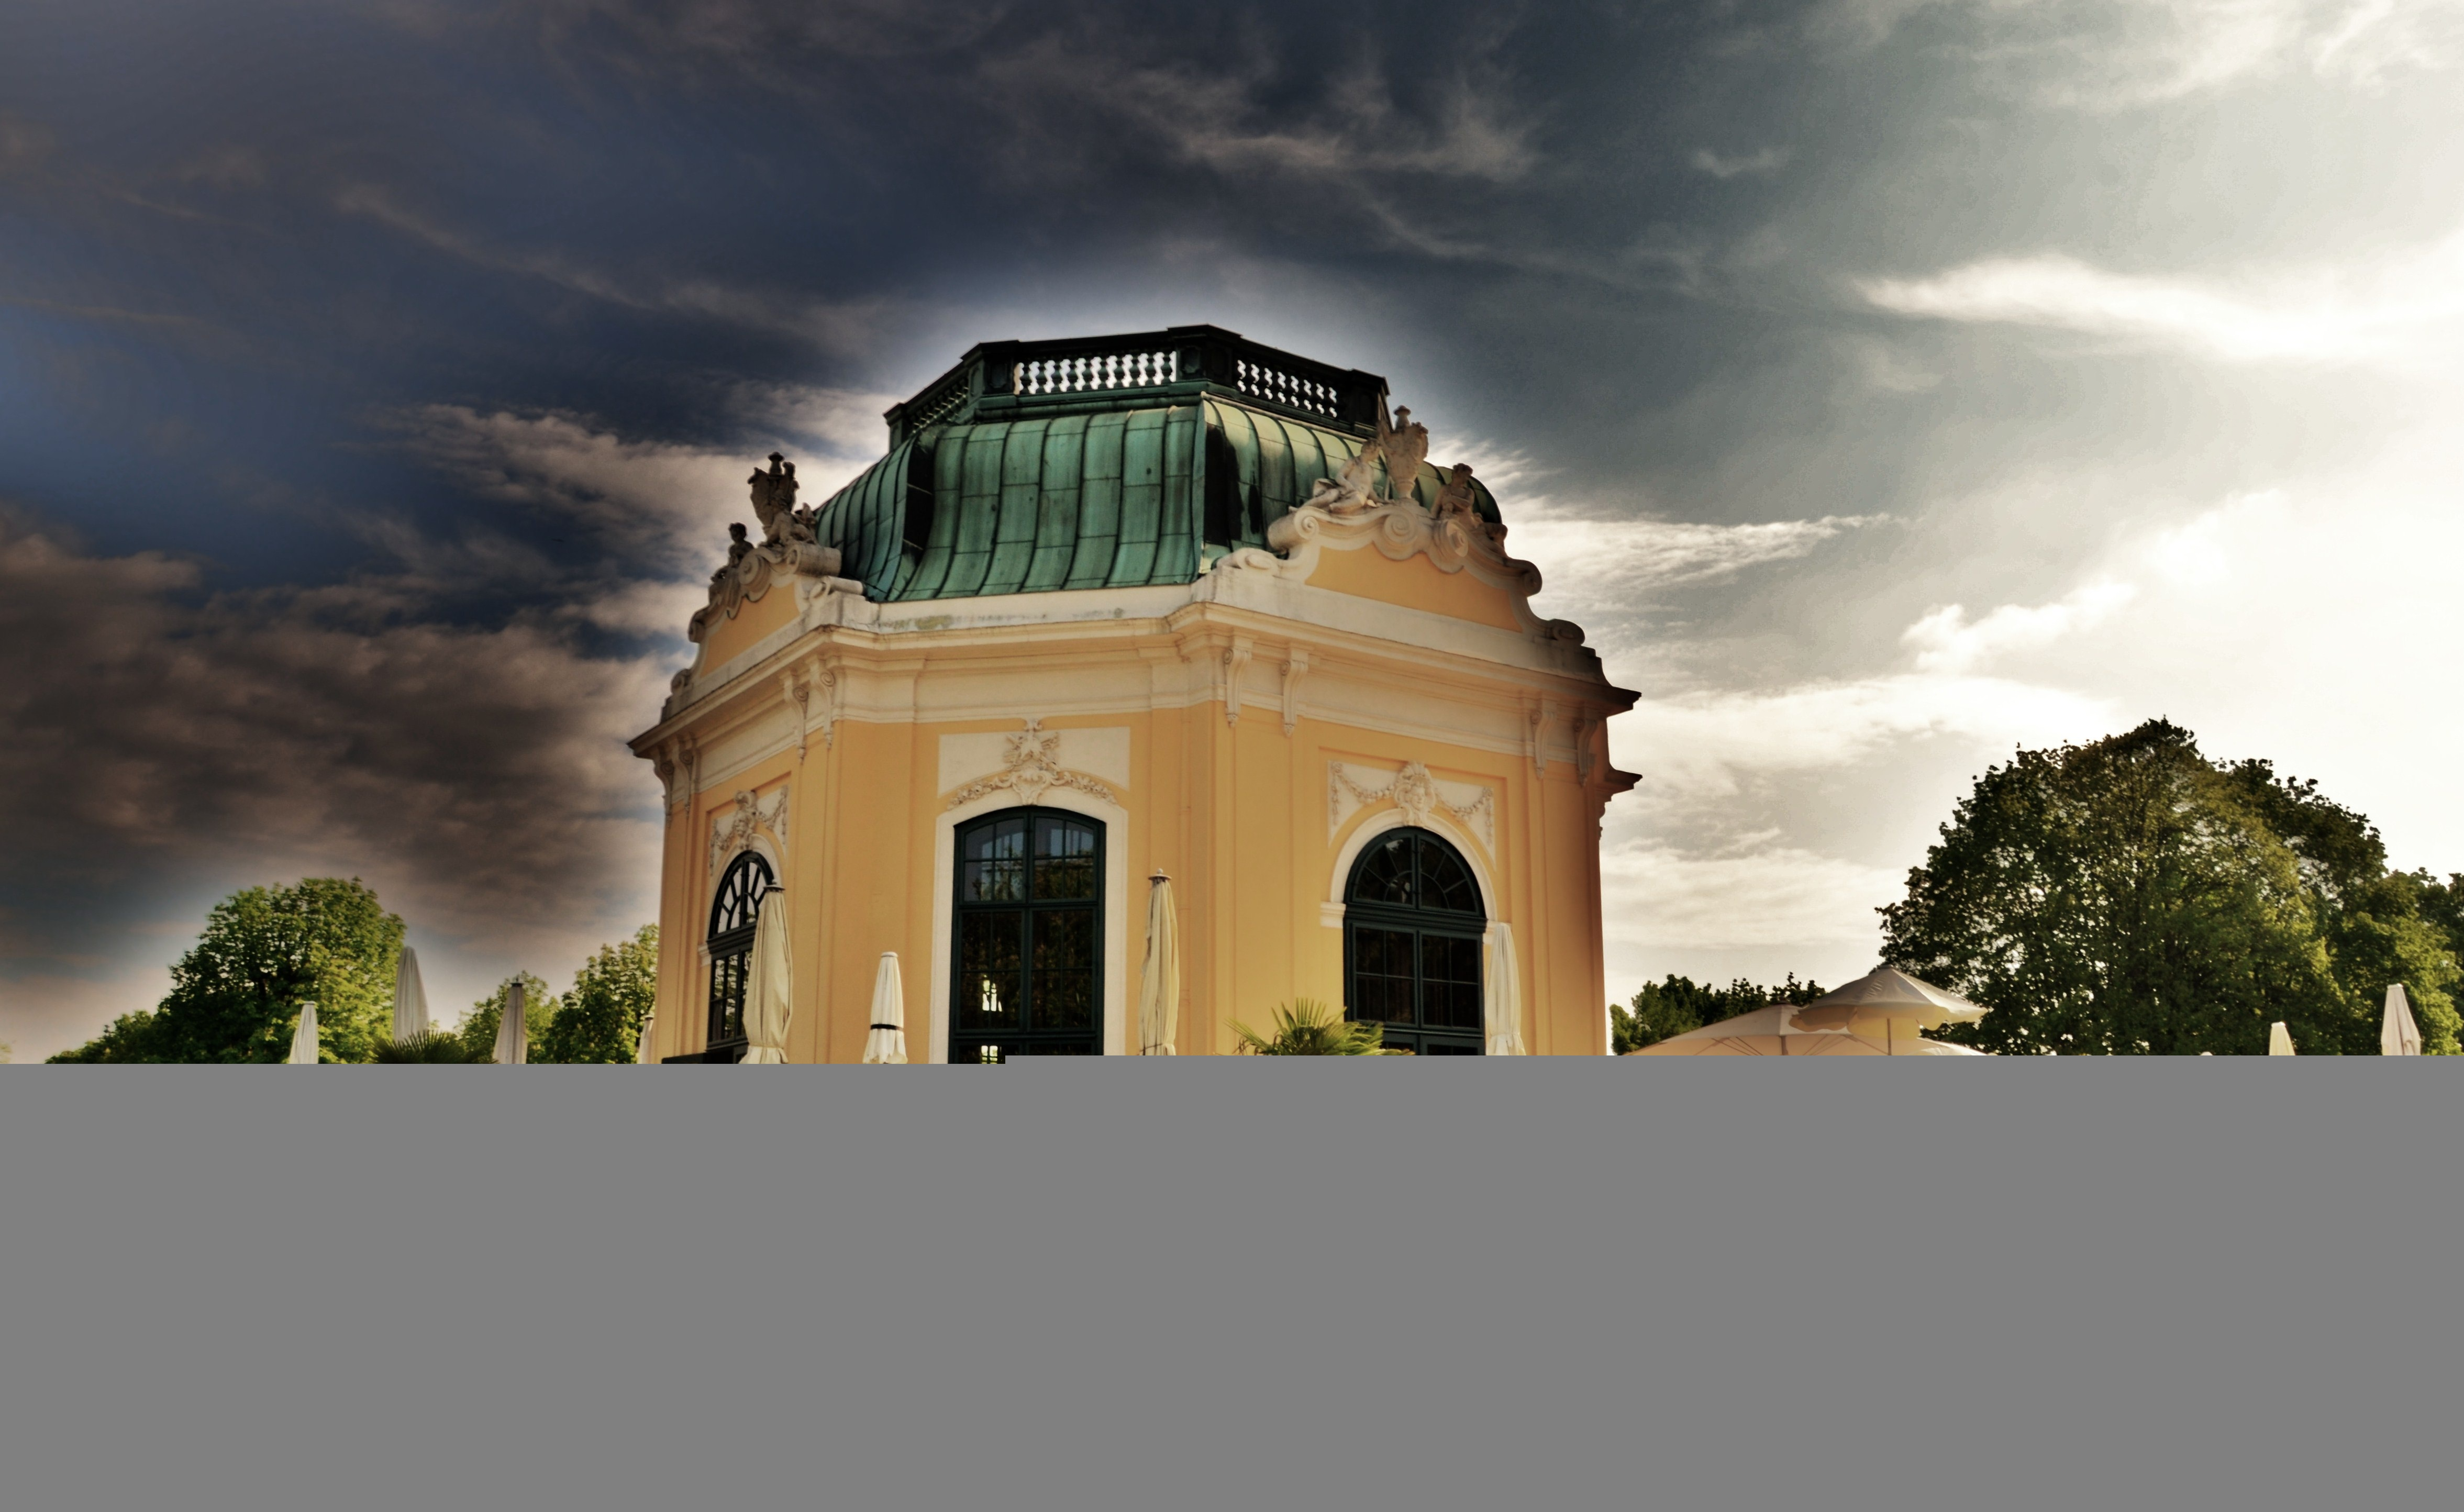
architecture, sky, mansion, house, sunlight, old, arch, tower, castle, landmark, facade, place of worship, clouds, vienna, estate, historically, schonbrunn, castle park